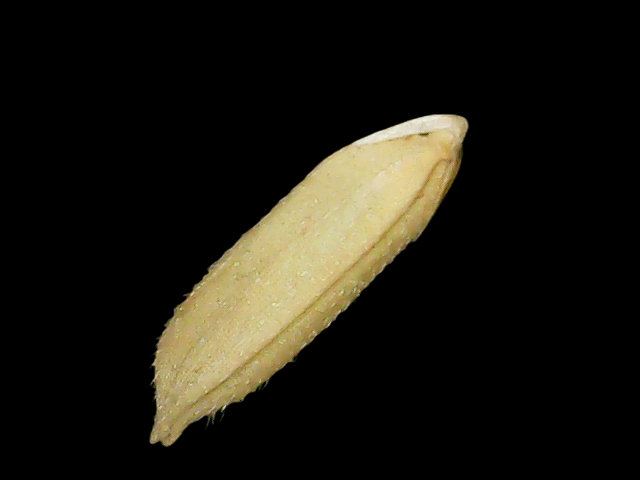
Rice variety: Binadhan11